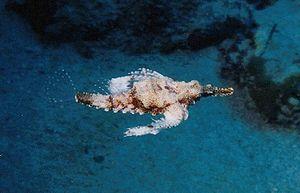
L'appellation « Dragon de mer » s'applique en français à plusieurs espèces distinctes :
Eurypegasus draconis, communément nommé Pégase ou Petit poisson-dragon entre autres noms venaculaires, est une espèce de poissons marins de la famille des Pegasidae.
Eurypegasus est un genre de poissons téléostéens, de la famille des Pegasidae.